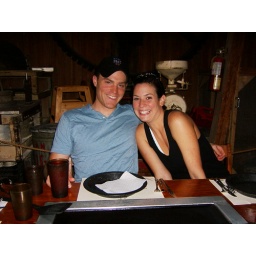
Griddle cakes on the table at a park in DeLeon Springs, FL